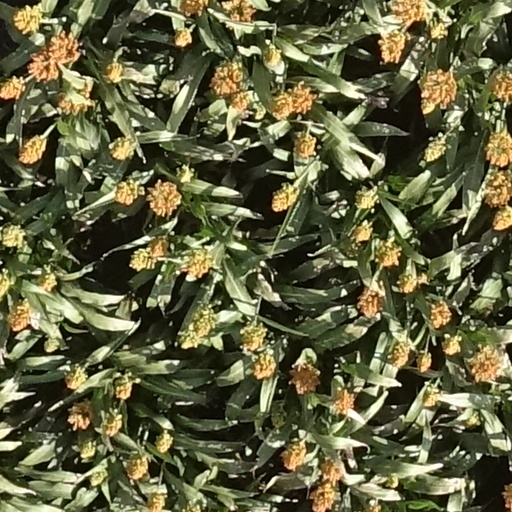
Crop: sorghum